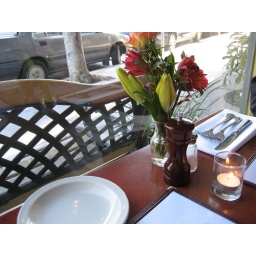
2007May21 - Valentina Ristorante (SF)- table setting near window